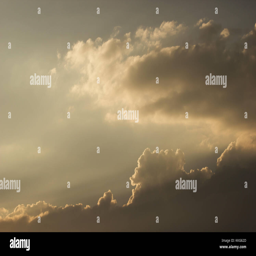
horizontal photo of a dramatic sky rich in clouds with strong contrast